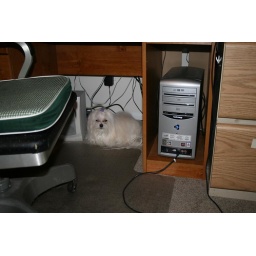
baxter had enough of all the chaos and had to get away. we finally found him hiding under the computer desk